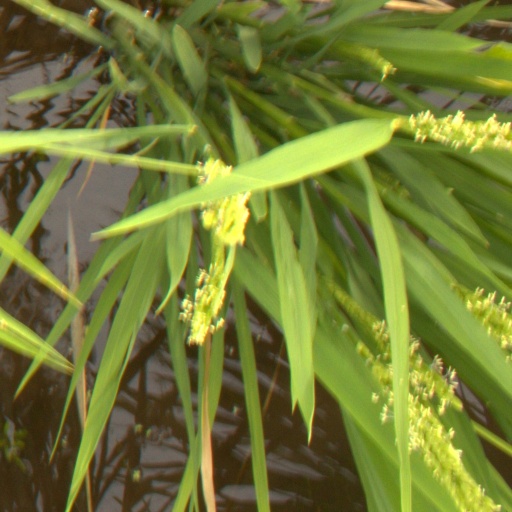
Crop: rice